Gadsden County, Florida

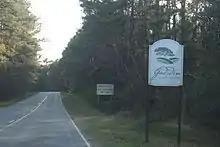
The sign for Gadsden County while entering Florida from Georgia

Gadsden County has at least four existing railroad lines, three of which are owned by CSX. The first two CSX lines being P&A Subdivision, a line formerly owned by the Louisville and Nashville Railroad, and the other is the Tallahassee Subdivision, a former Seaboard Air Line Railroad line. These two lines meet in Chatahoochee and served Amtrak's Sunset Limited until it was truncated to New Orleans in 2005 by Hurricane Katrina. A third line is the Apalachicola Northern Railroad, a line that spans as far south as Port St. Joe. The line enters from Liberty County, then crosses SR 12 in Greensboro, runs under I-10, follows CR 268 in Hardaway, and then turns west into Chatahoochee. The fourth line is the third CSX Line, the Bainbridge Subdivision, which runs along the west side of US 27 from Leon County by way of a bridge over the Ochlockonee River to the Georgia State Line. While some spurs still exist, other lines within the county were abandoned.